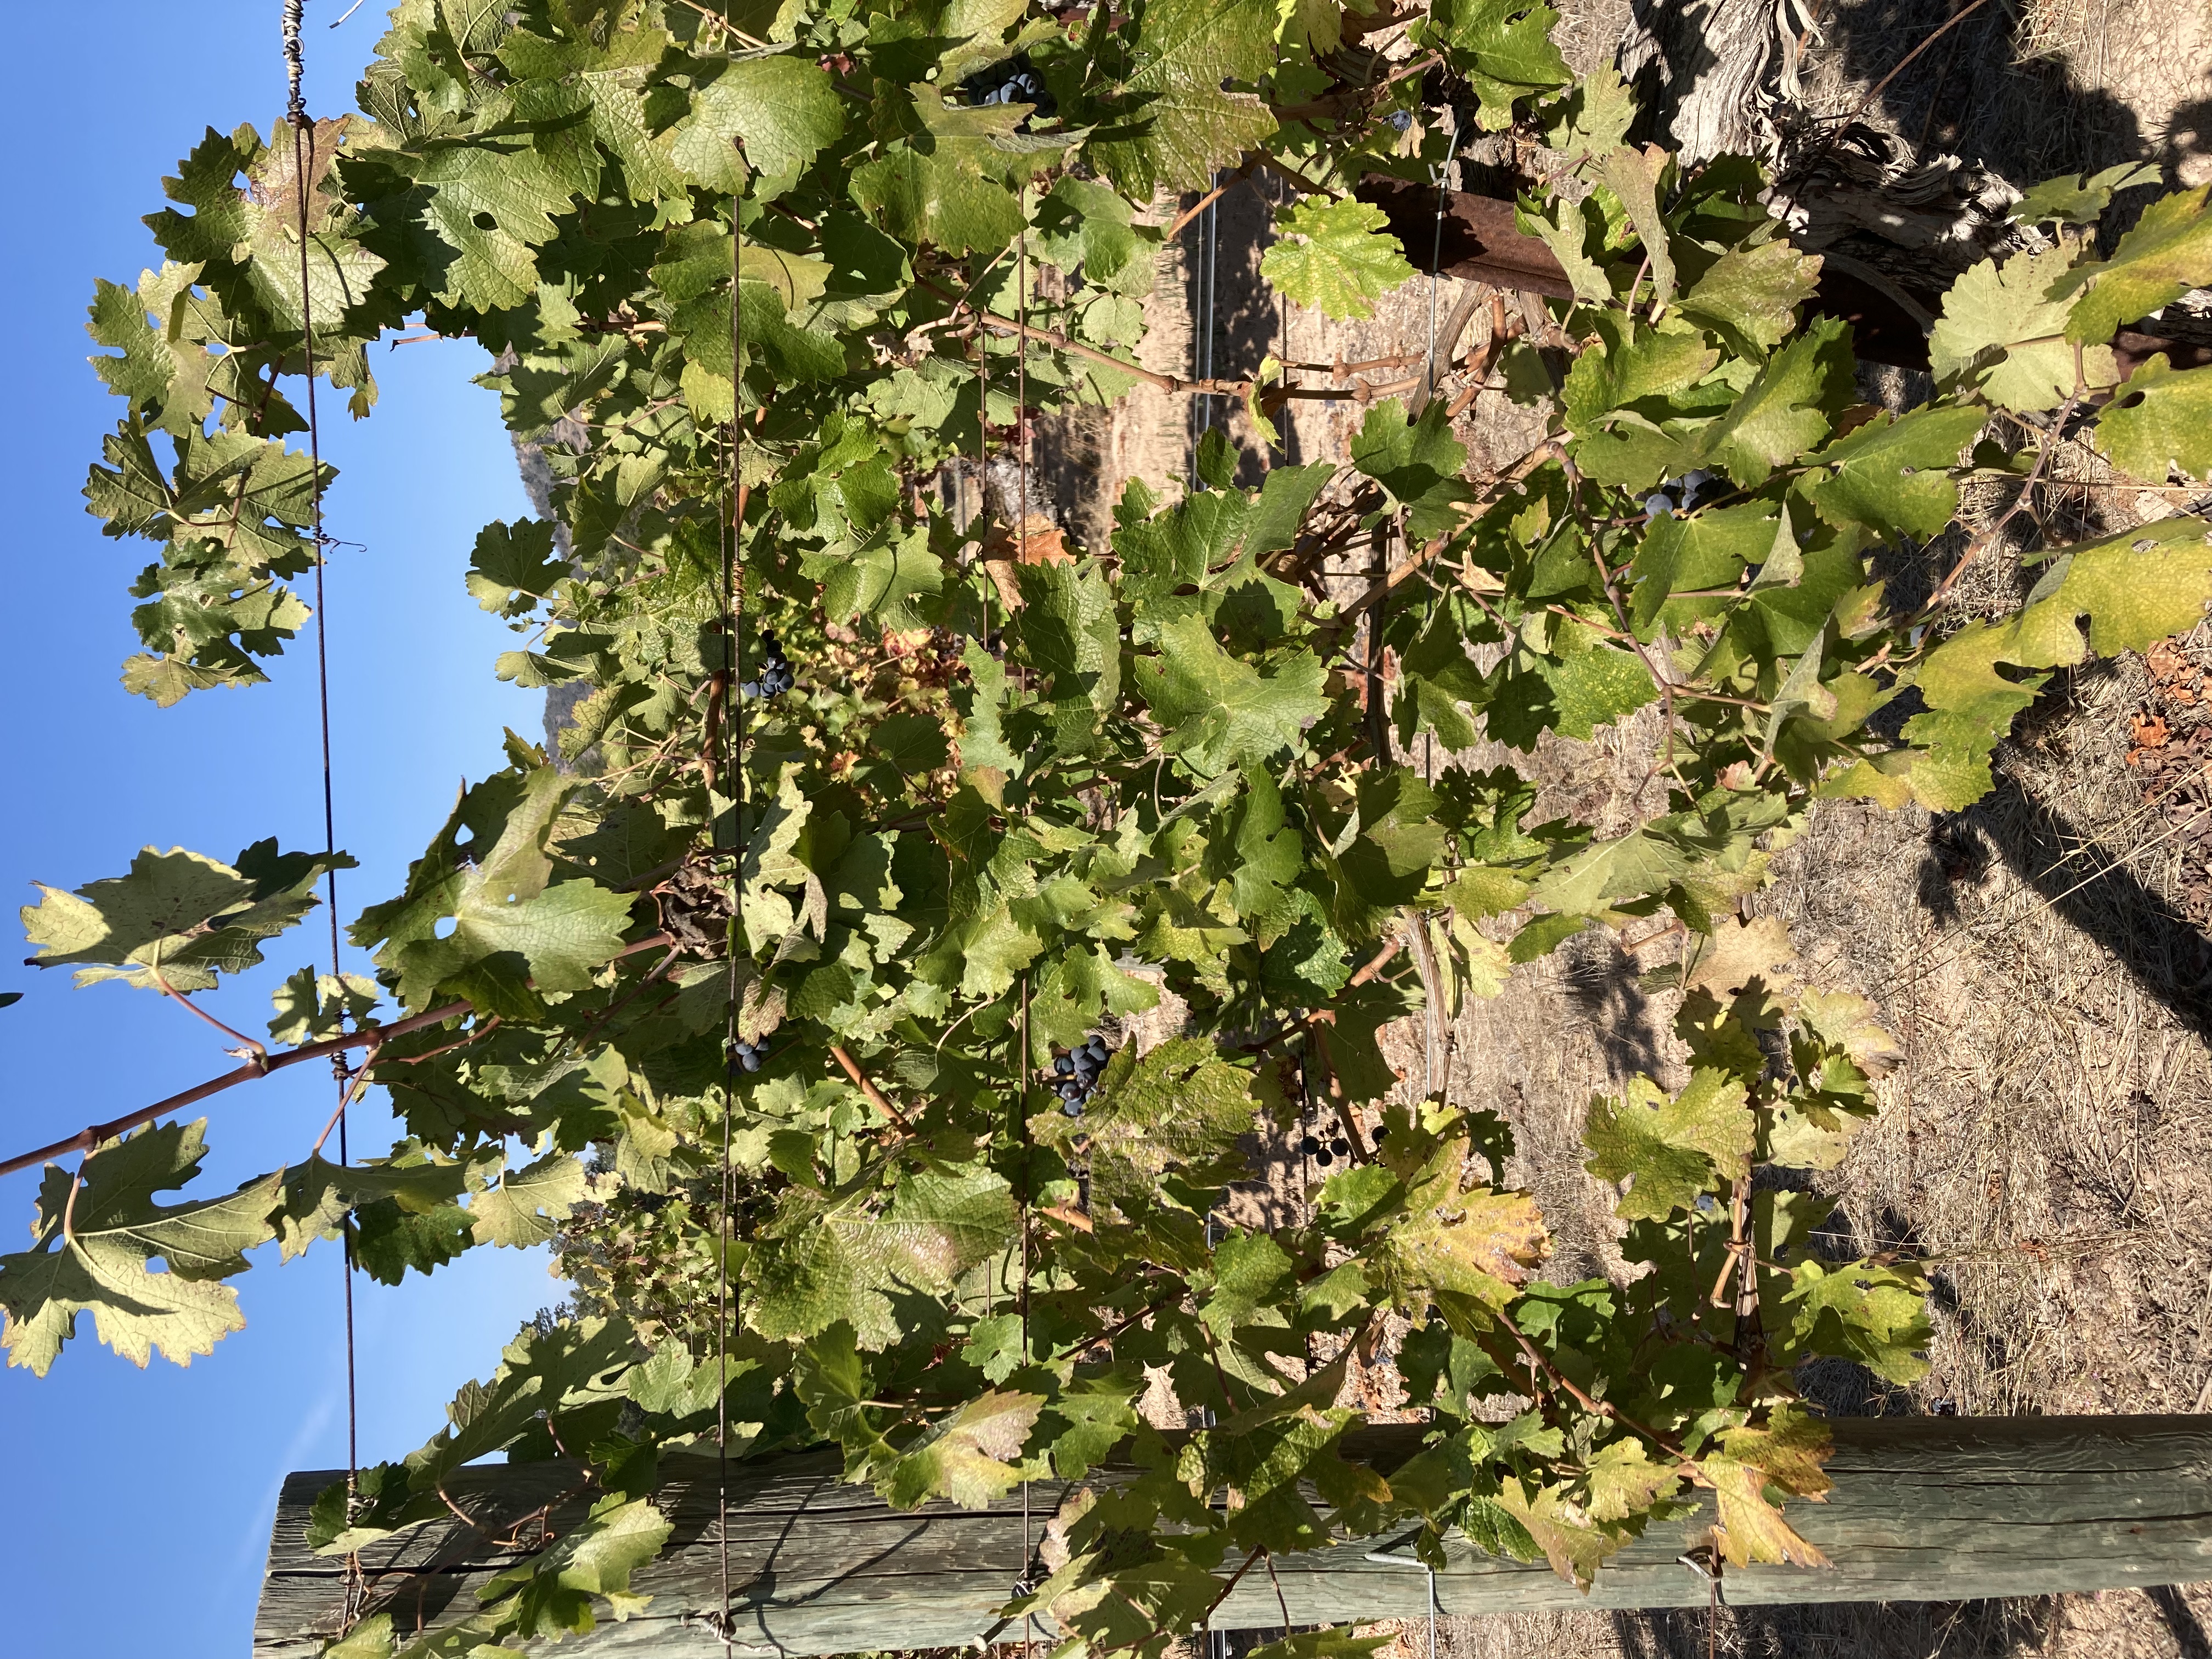
Label: No Virus